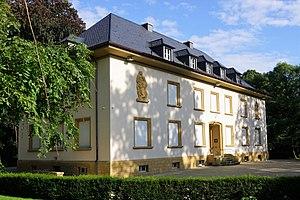
Luxembourg, siège de la Croix rouge luxembourgeoise. Parc de la Ville de Luxembourg. Face avant.